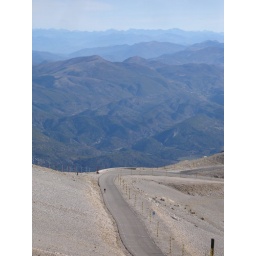
I'm that little black speck on the road above the tree line